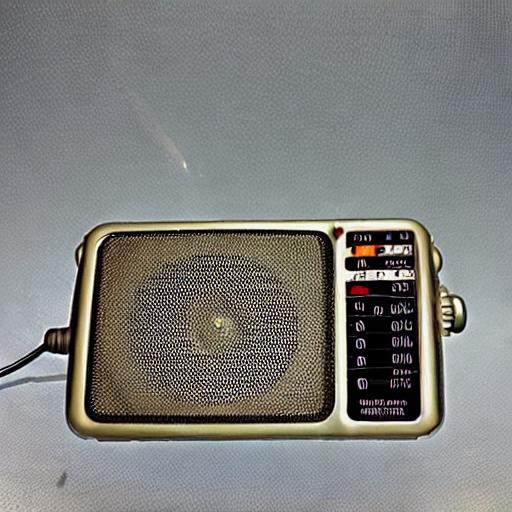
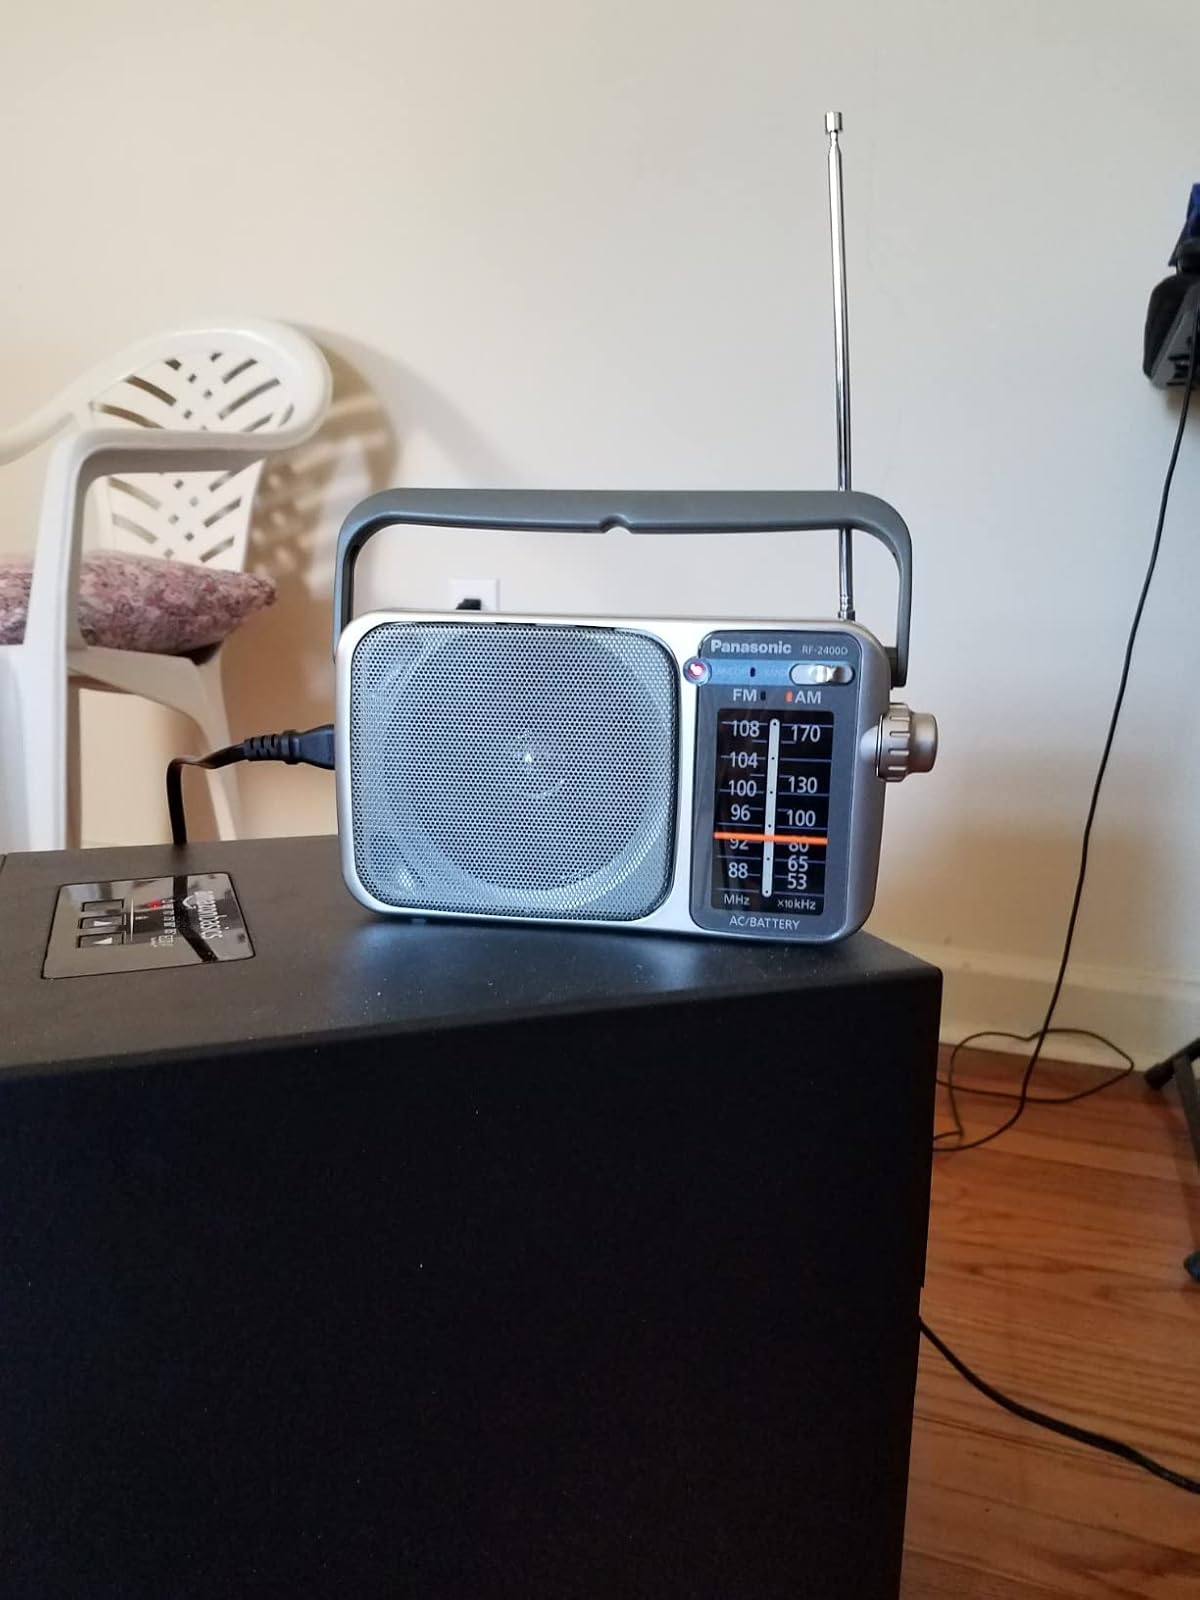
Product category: radio
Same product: no